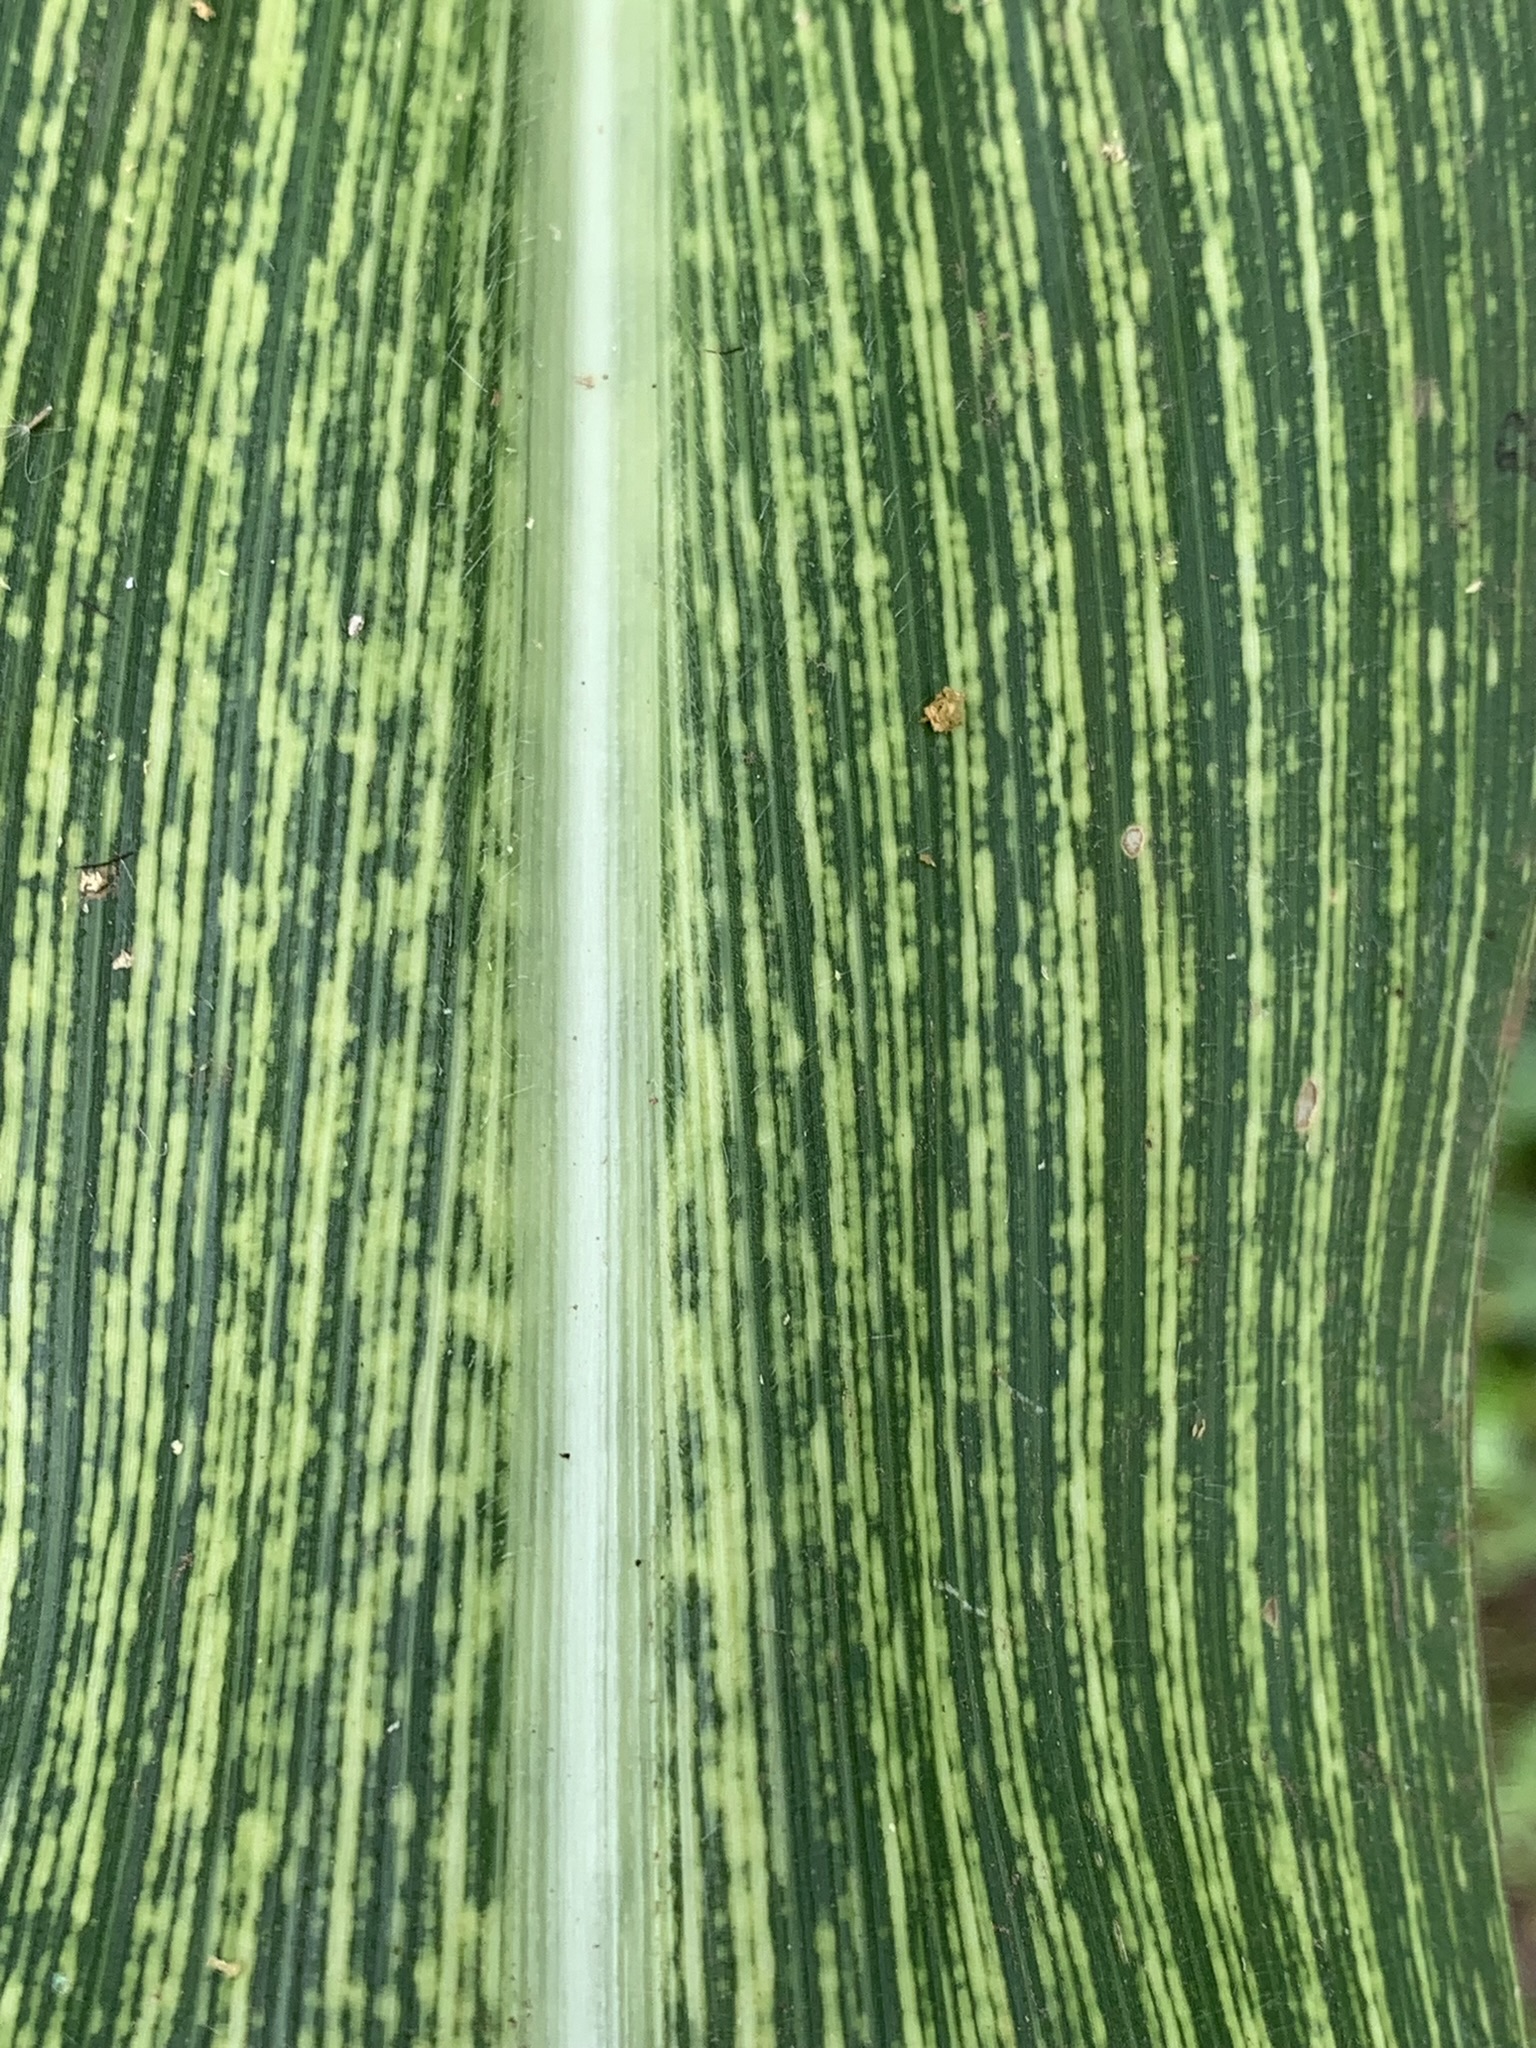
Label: MSV